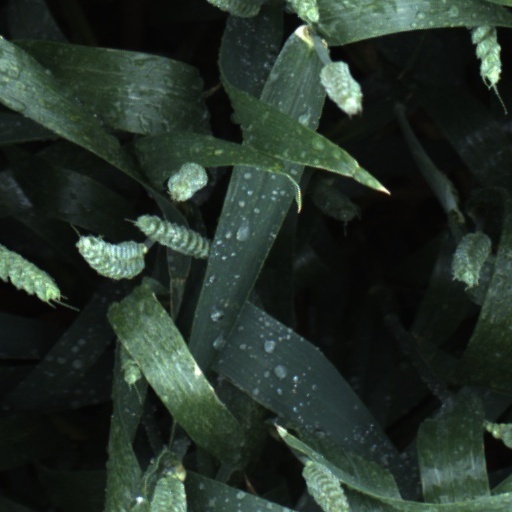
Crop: wheat